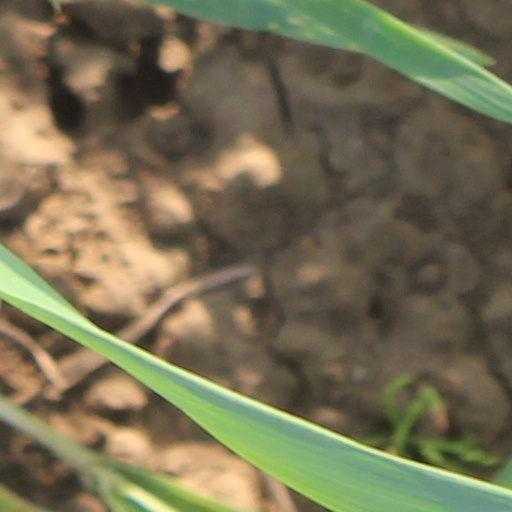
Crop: wheat